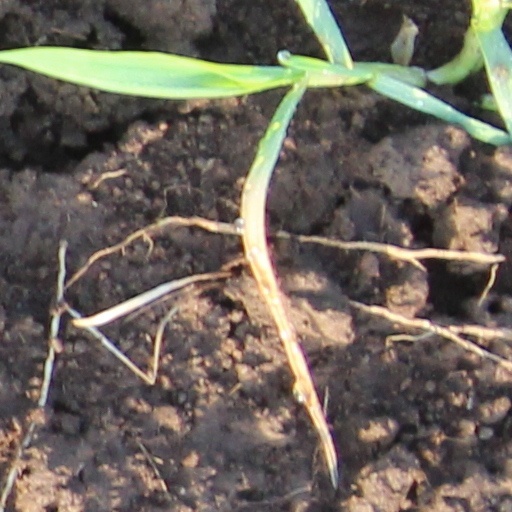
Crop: wheat